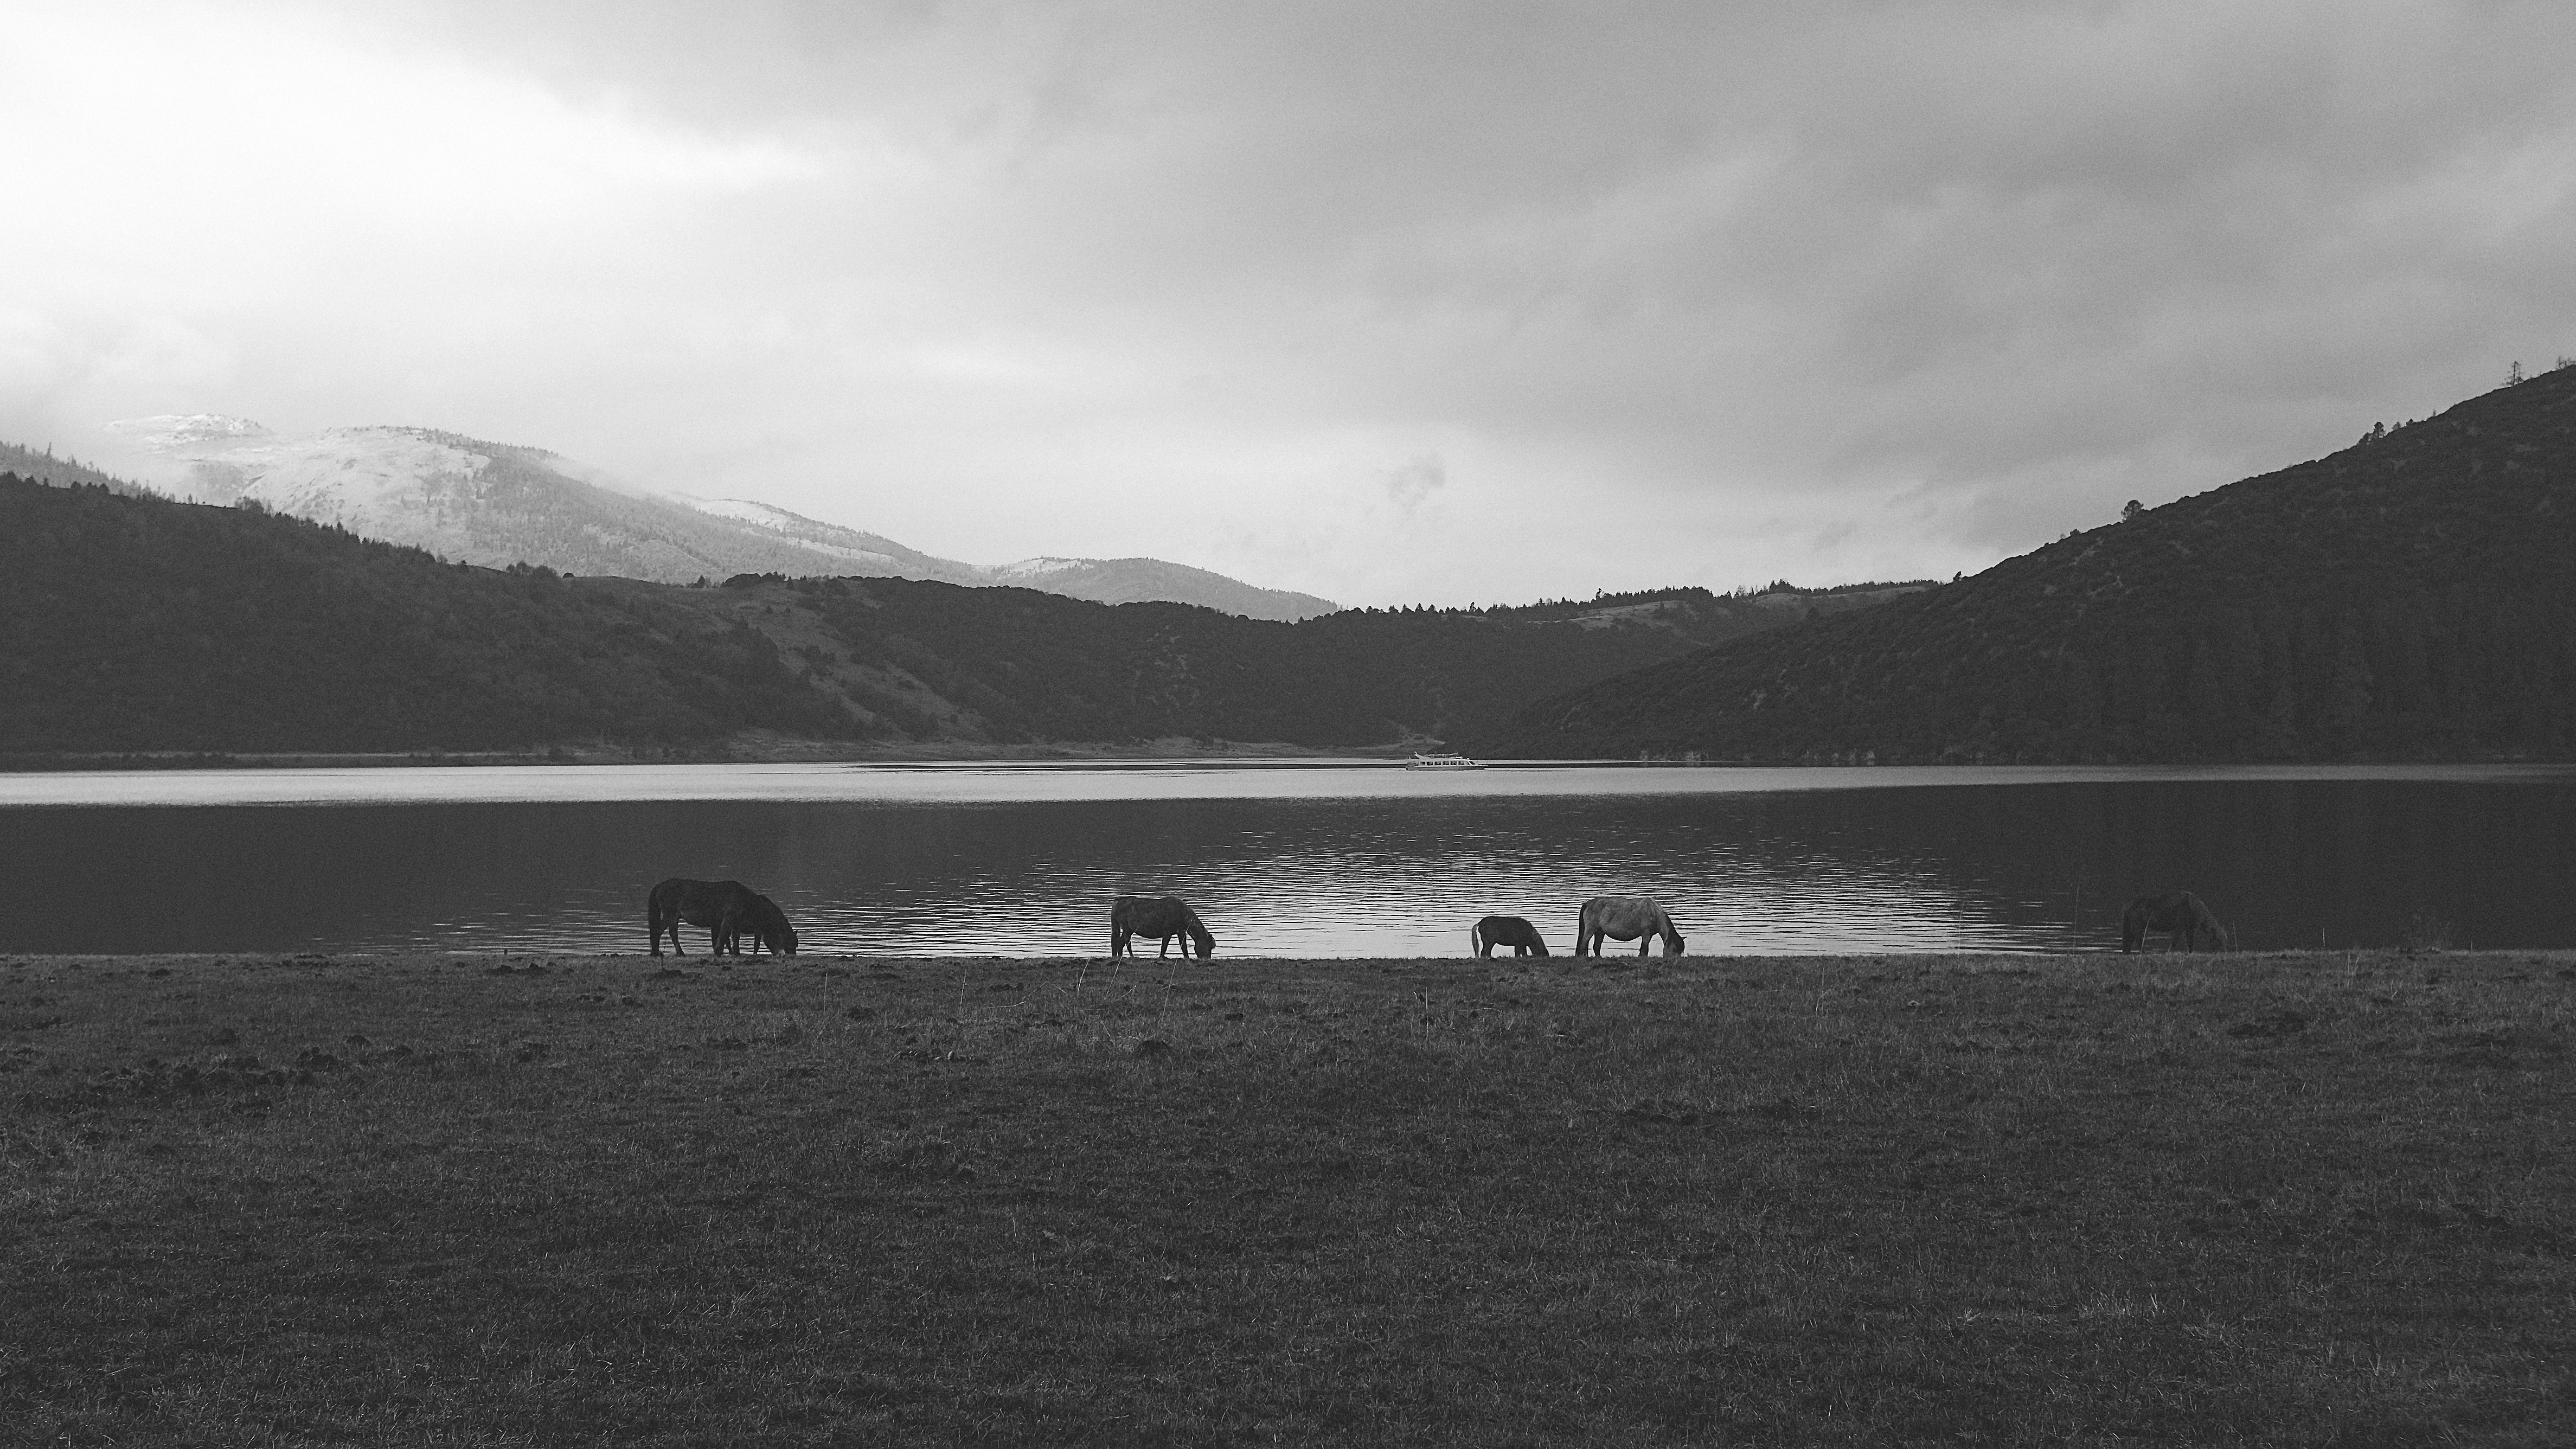
landscape, sea, coast, horizon, mountain, cloud, black and white, lake, reflection, horse, bay, reservoir, monochrome, body of water, bw, loch, monochrome photography, atmospheric phenomenon, mountainous landforms